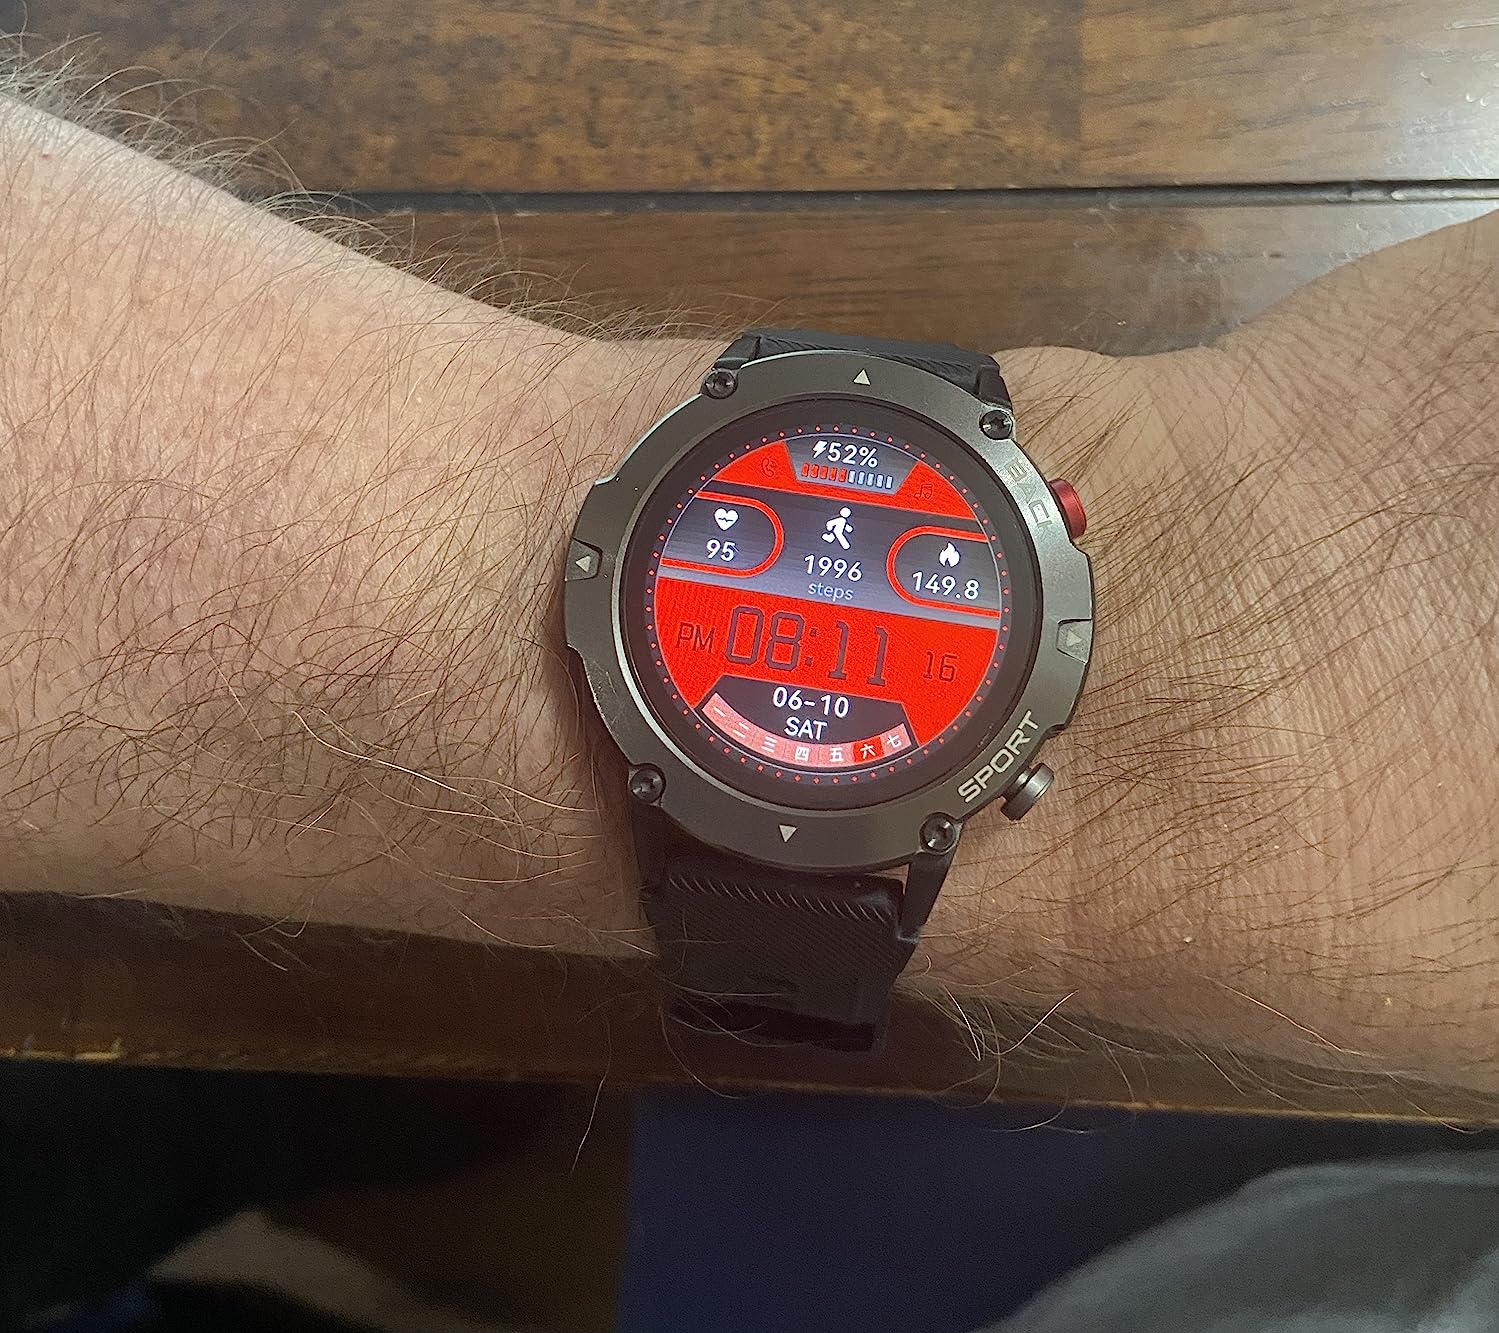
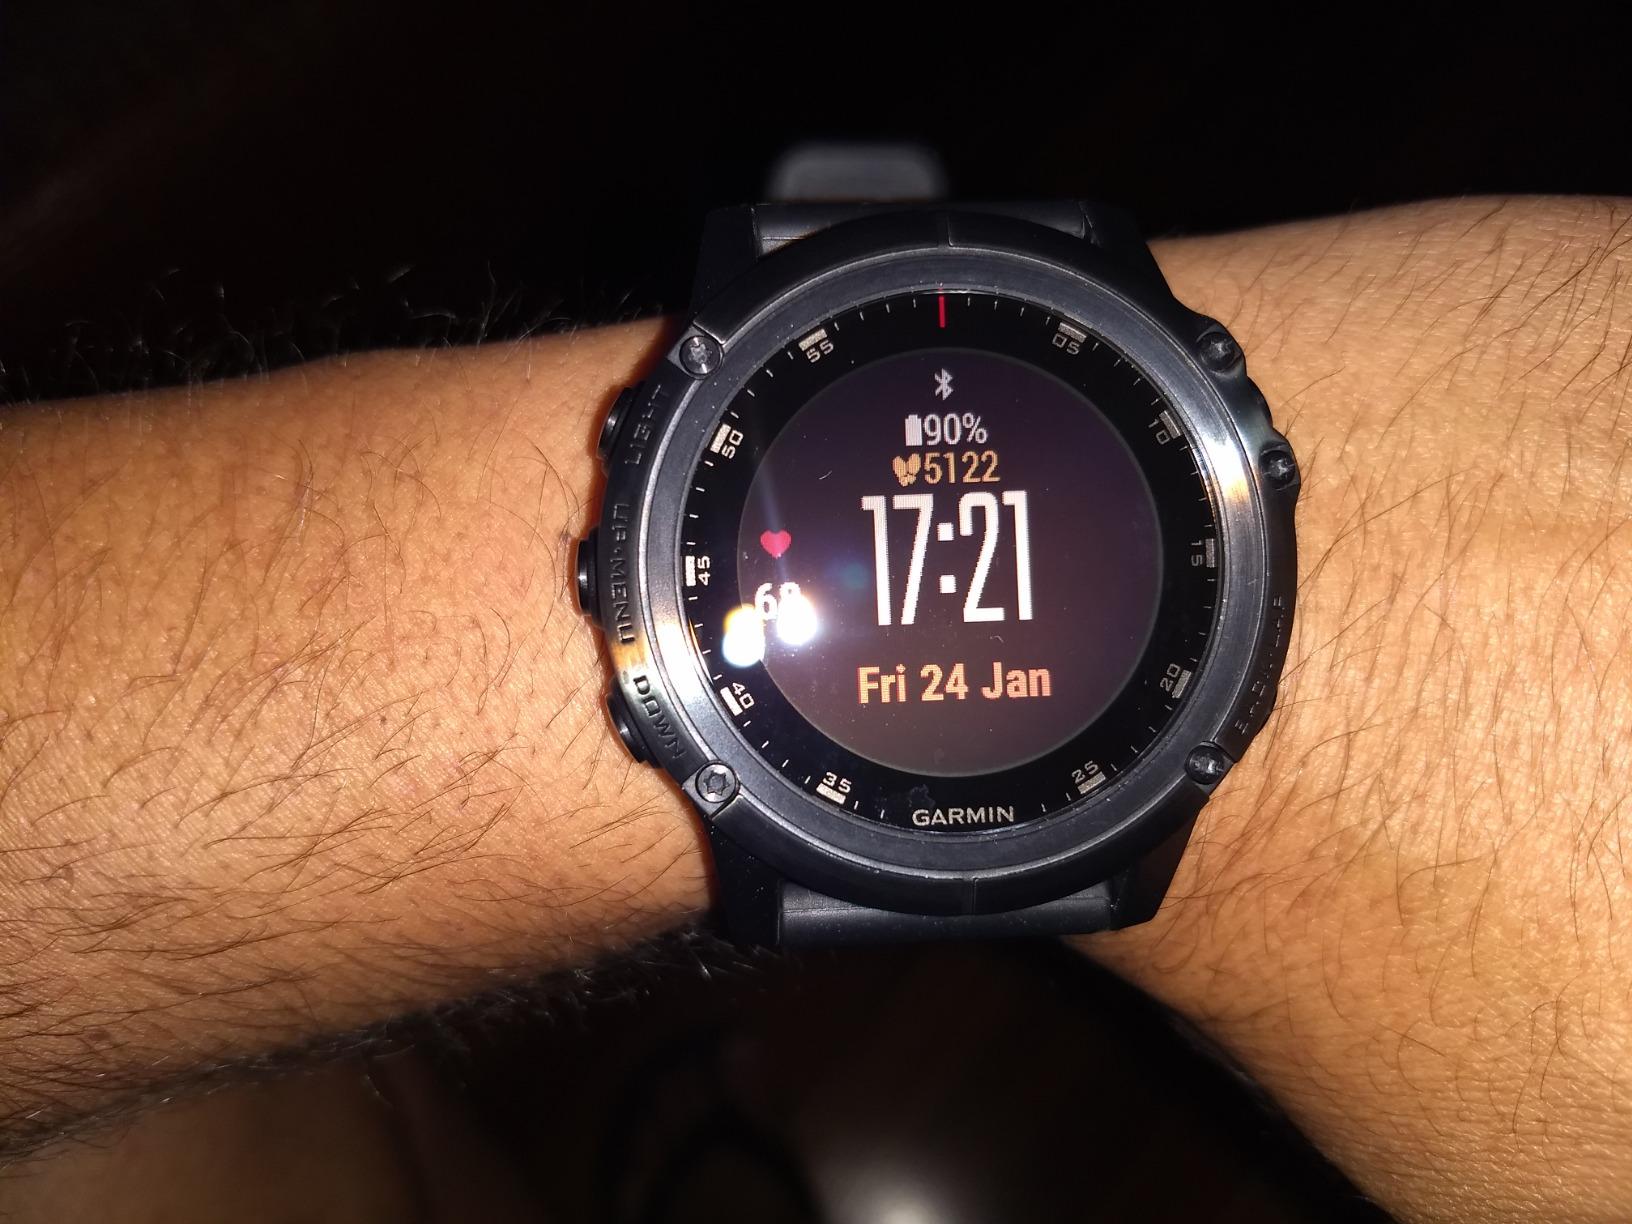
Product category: smartwatch
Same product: no